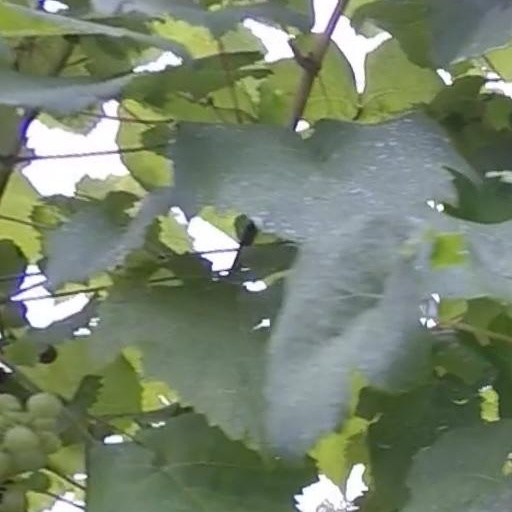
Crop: grape